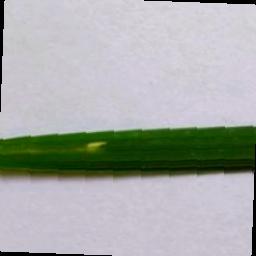
Label: Rice___Leaf_Blast